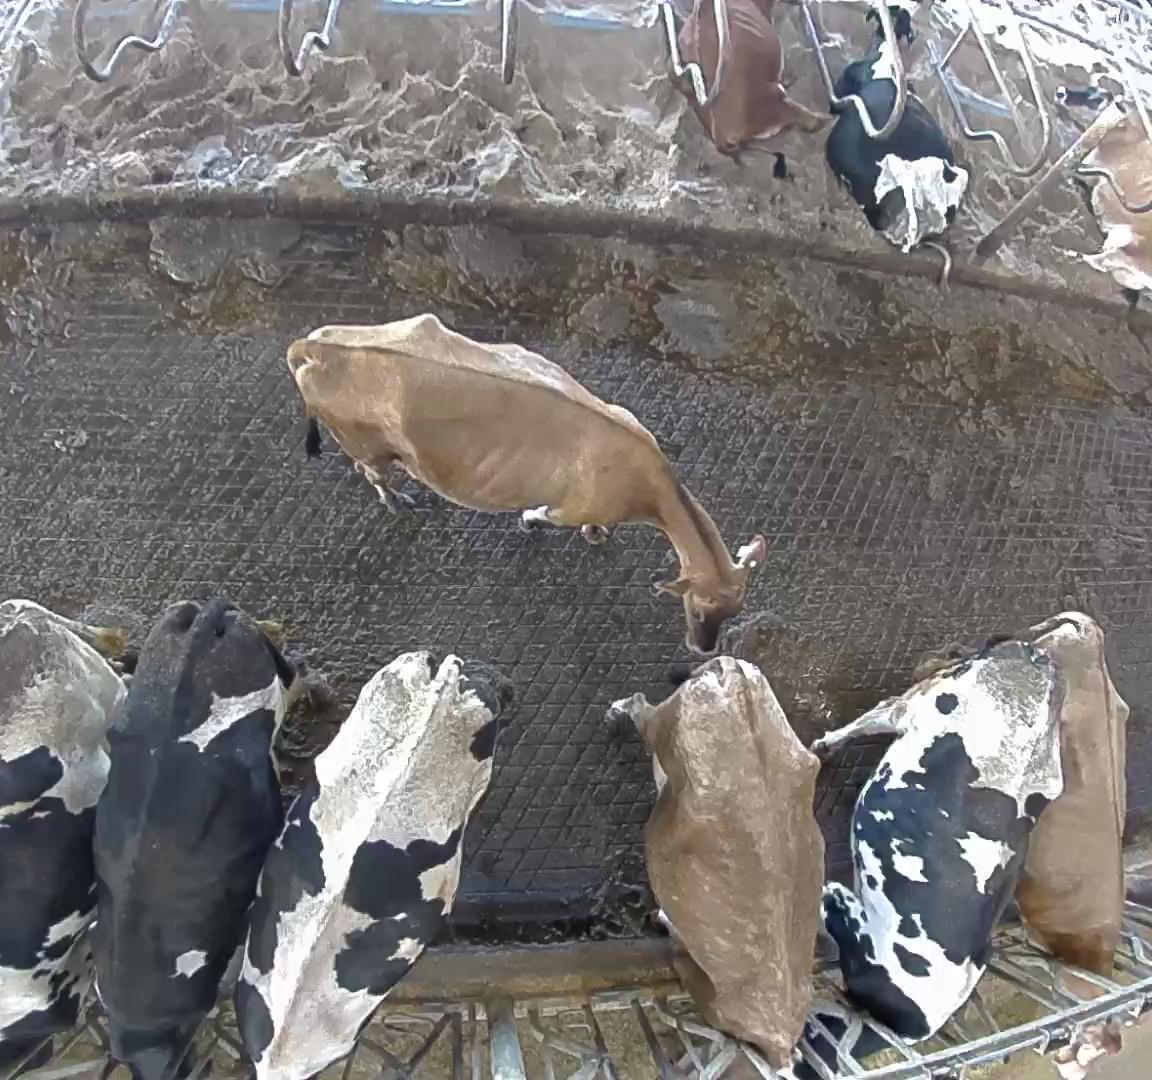
Number of cows: 11